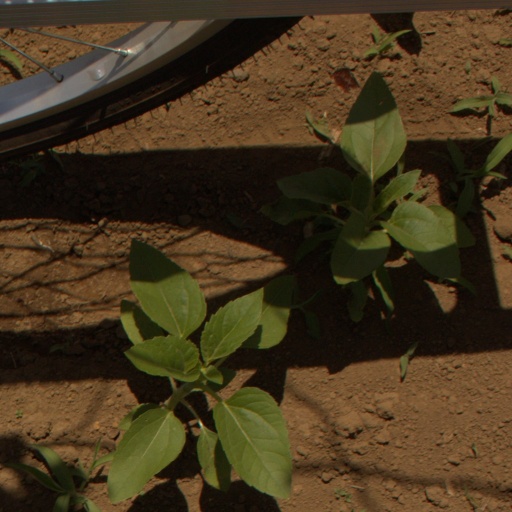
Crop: Jerusalem artichoke